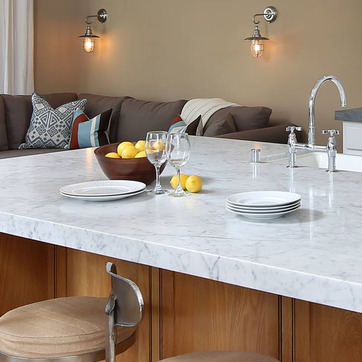
Material: food